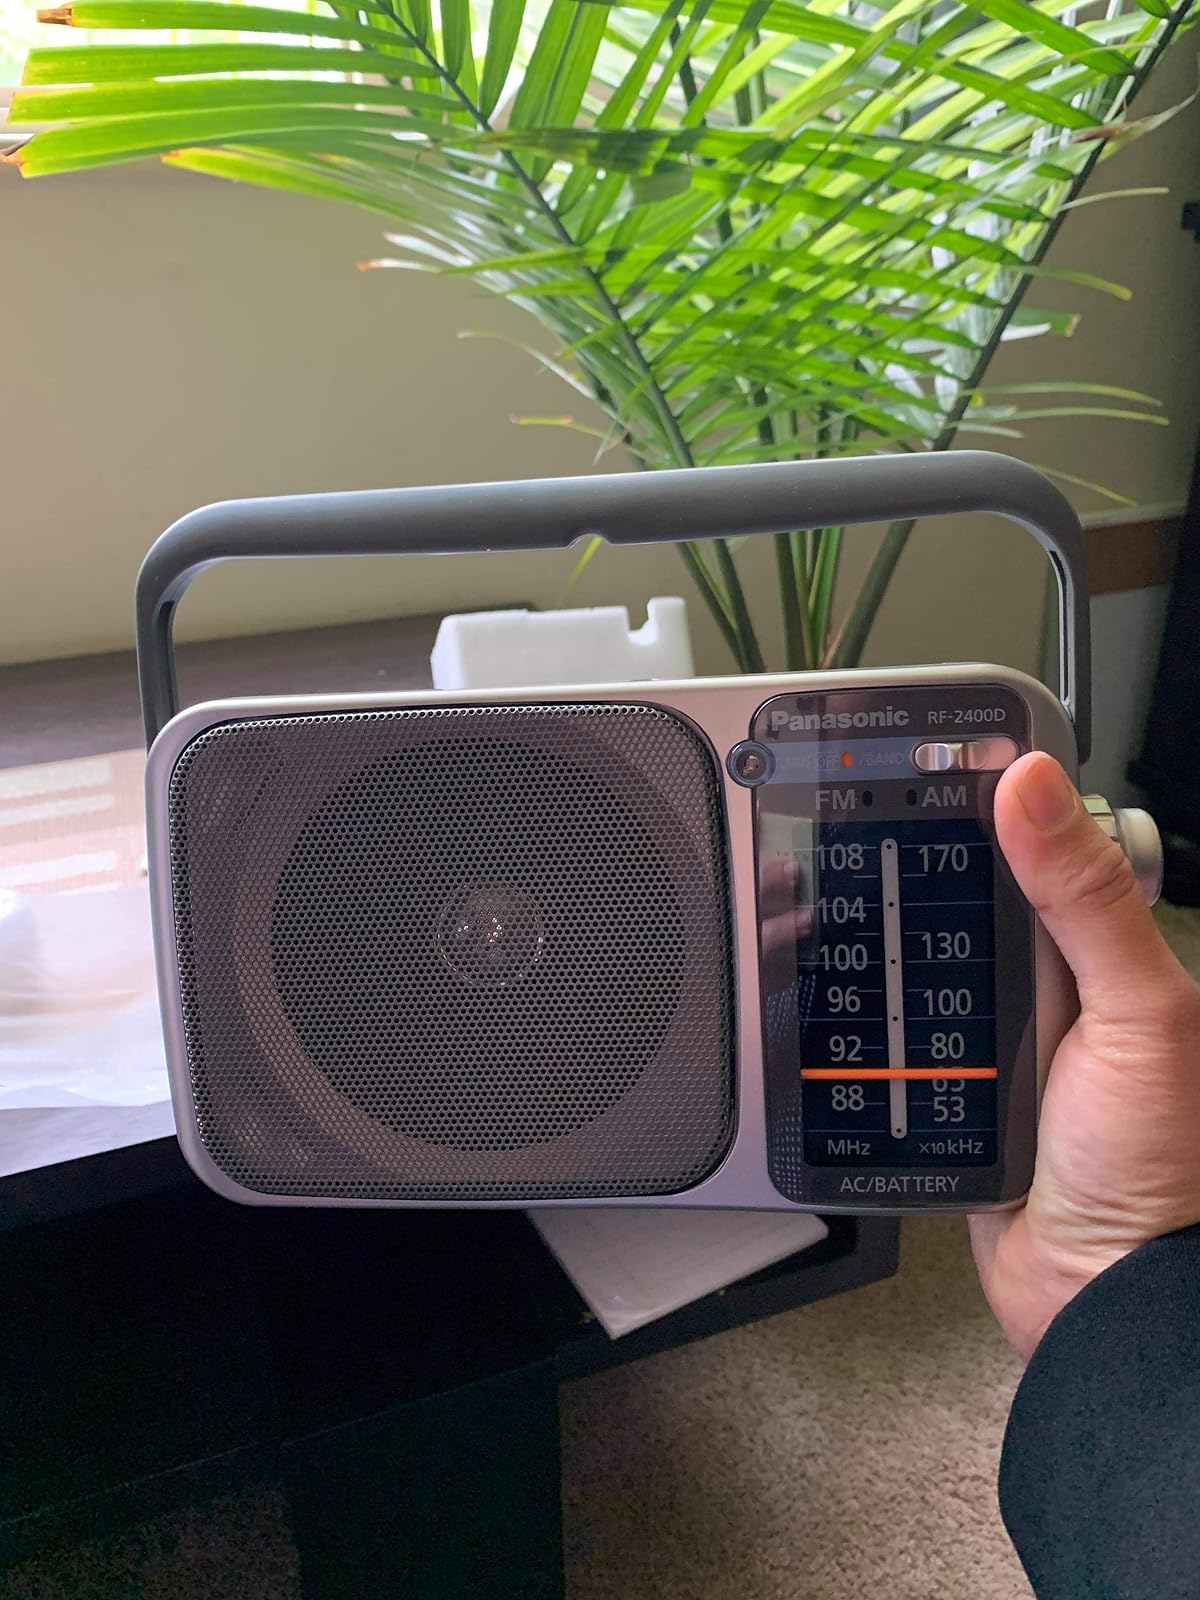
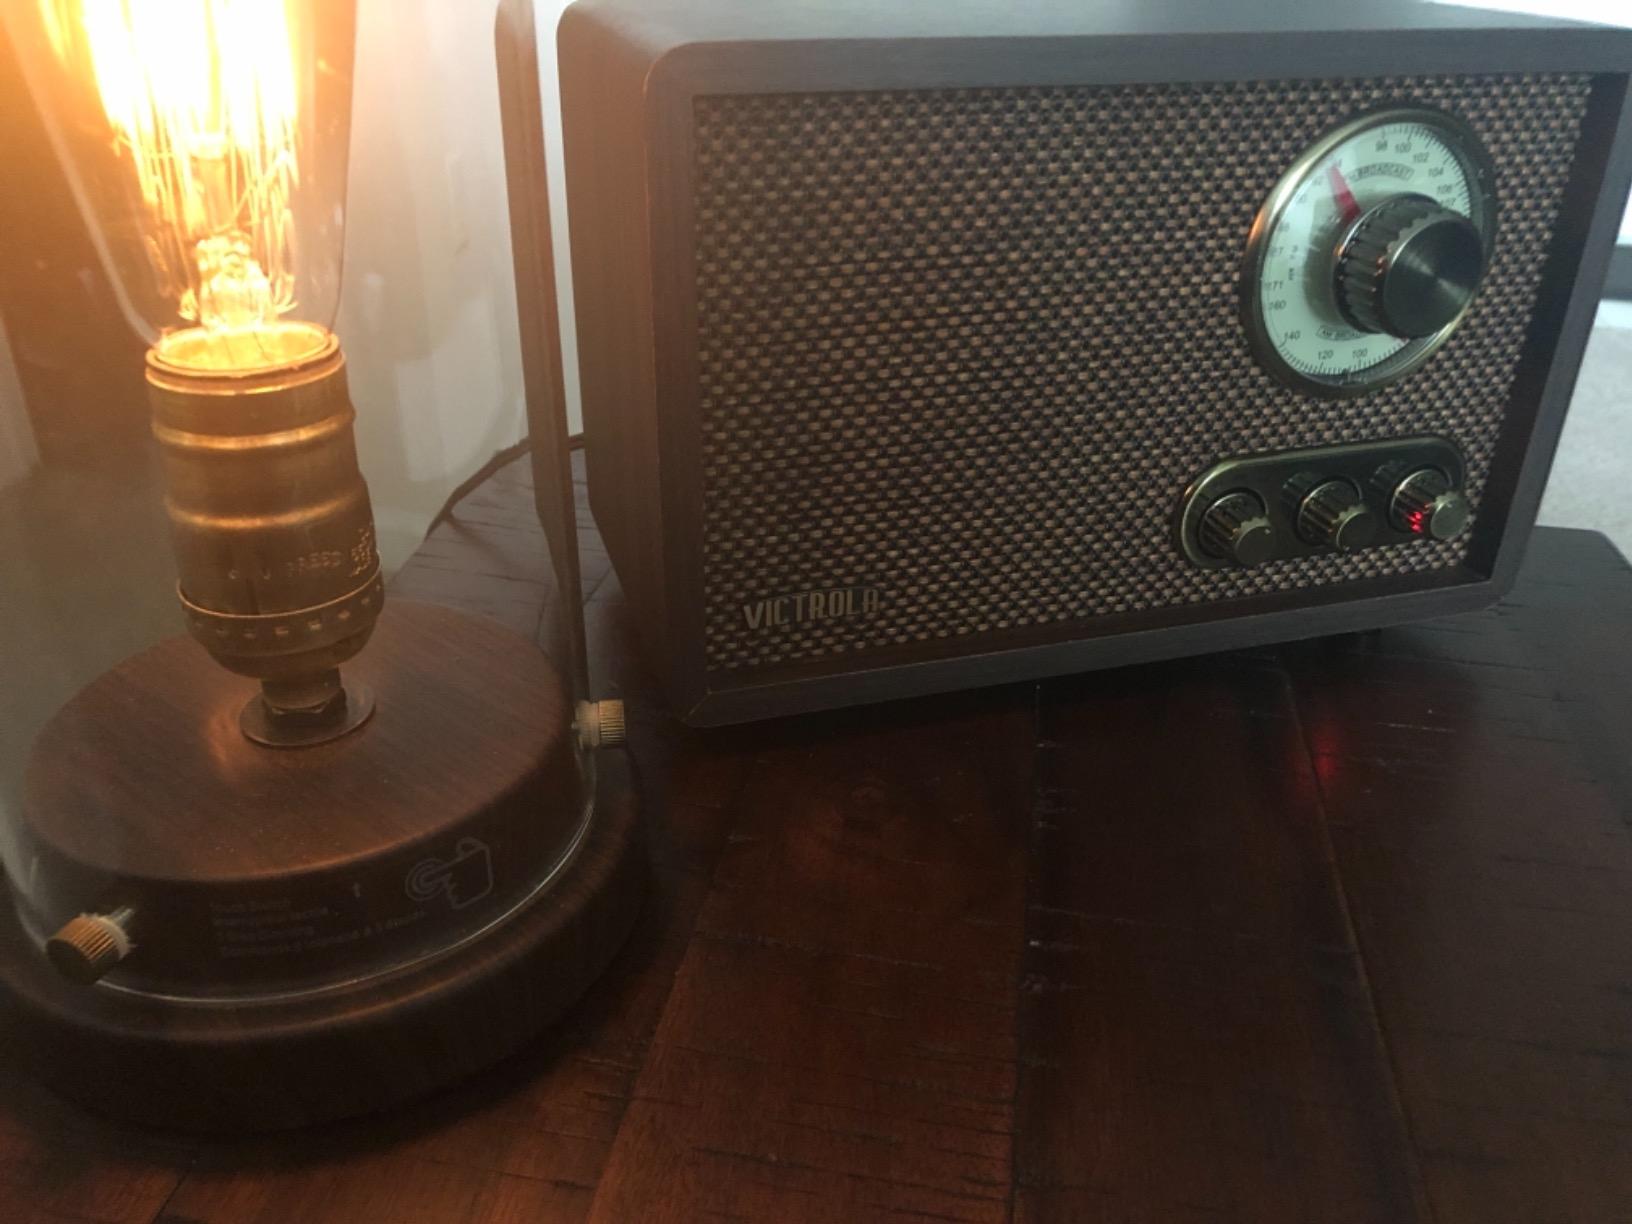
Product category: radio
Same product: no